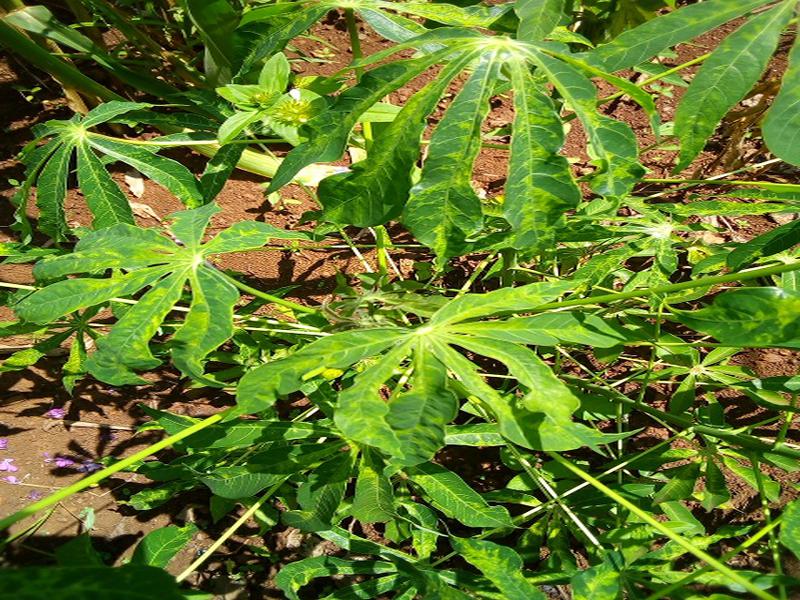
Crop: cassava
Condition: mosaic_disease